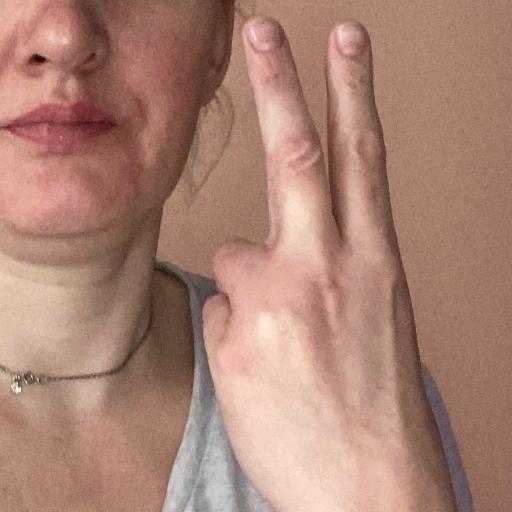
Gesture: peace_inverted